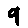
Label: 9